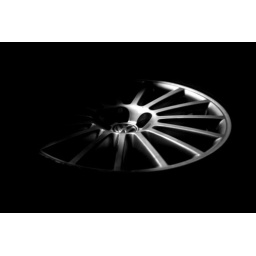
One lonely Aristo sitting in the dark waiting for my car to be back on road.